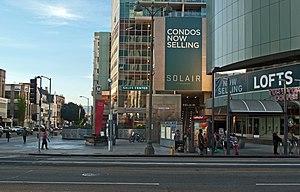
Wilshire/Western est une station du métro de Los Angeles desservie par les rames de la ligne D et située à Koreatown à l'ouest du centre-ville de Los Angeles en Californie.